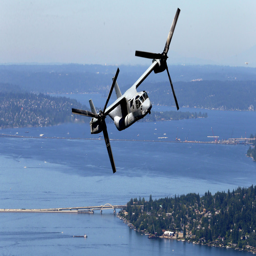
an aircraft flies in view .